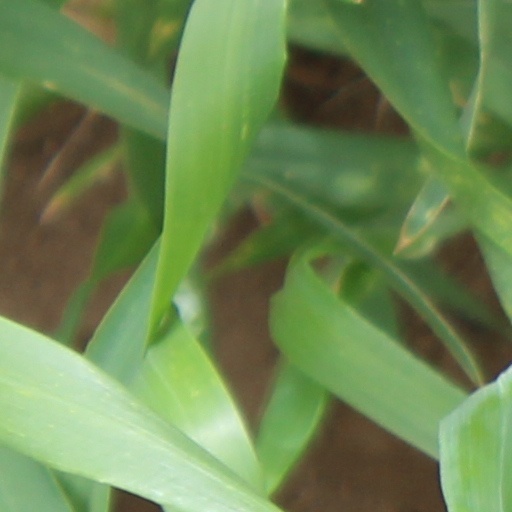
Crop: wheat